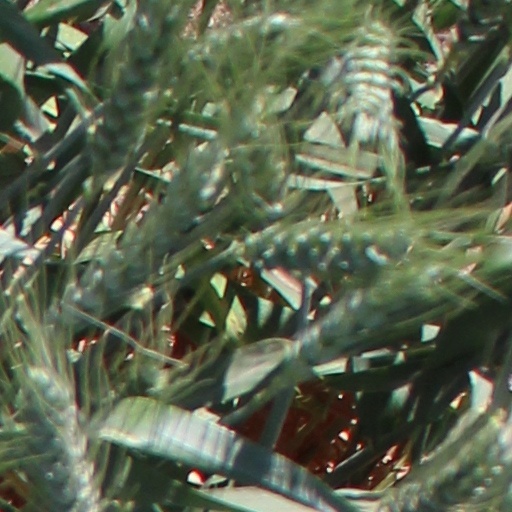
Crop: wheat